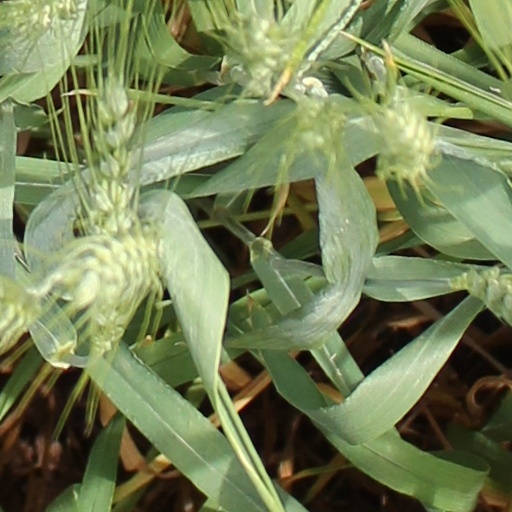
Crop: wheat